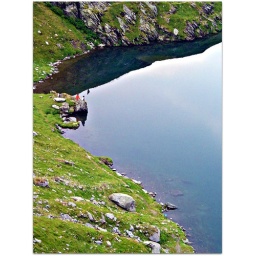
Balea glacier lake in the Southern Carpathian Mts., Romania. The late afternoon sky reflects in the lake.